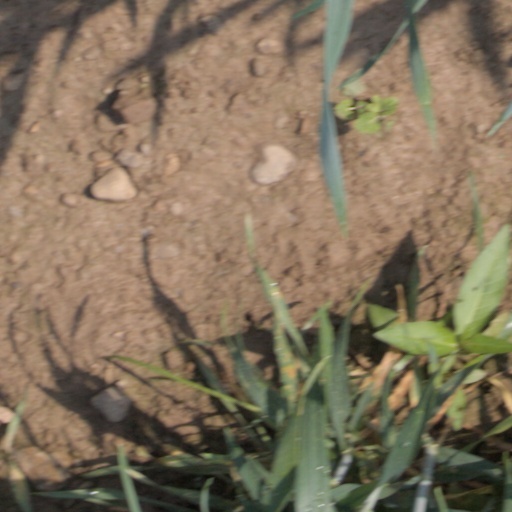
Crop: wheat